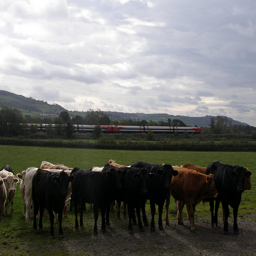
Black, brown and white cows stand together in a field.
A small heard of cattle are lined up on the grass.
A herd of cows in a field with a train passing behind.
Many different steer are standing together outside.
Herd of multi colored cows standing in a field.